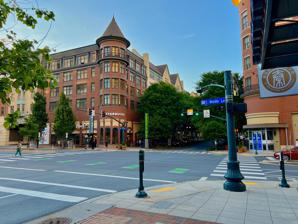
Building: Rockville Town Center
Country: United States of America
Year built: 1972
Shopping mall in Maryland, United States Rockville Town Center Location Rockville, Maryland , United States Coordinates 39°5′7″N 77°9′3″W / 39.08528°N 77.15083°W / 39.08528; -77.15083 Opening date 1995 Website www .rockvillemd .gov /towncenter Rockville Town Center is a town center in Rockville, Maryland .  Opened in 1995, it replaced the demolished Rockville Mall. History 360 panorama of Rockville Town Center In 1962, Rockville became the first small city in Maryland to undertake a federal urban renewal program. Forty-six acres in the town center were bought; old and new buildings were demolished, and street patterns were changed. In their place rose the residential Americana Centre, more county buildings, high-rise offices, and a large shopping mall with 1,560 spaces of underground parking. A decade after the project began, the 500,000-square-foot (46,000 m 2 ), 40 shop Rockville Mall opened in 1972, on 13 acres (53,000 m 2 ). Although designed originally to have Sears and JC Penney as the two anchors, no second lease was ever signed.  The sole anchor at opening was a branch of the Washington, D.C.–based Lansburgh's department store chain. Within a year, Lansburgh's closed and was replaced briefly with a branch of Lit Brothers , followed by a W. & J. Sloane furniture clearance center and Franklin Simon & Co. store. Those stores closed with the bankruptcy of City Stores in 1979. The mall was renamed in 1978 as the Commons at Courthouse Square and by 1981, 35 of the 55 store fronts were vacant. That year, despite the opening of the adjacent Montgomery County Executive Office Building, tenancy eventually dwindled to a handful, the property's New York–based owner, Rockville Development Associates, went bankrupt, and the mall was closed. In 1983, Eisinger-Kilbane of Gaithersburg, Maryland , spent $50 million attempting to redevelop it as a more entertainment-oriented facility. It was reopened as Rockville Metro Center, reflecting the connection at its east end to the newly opened Rockville Metro station across Maryland Route 355 . This renovation brought in the late 1980s a large United Artists theater complex and "Breakers," a billiards parlor. Though these businesses, at the east end of the mall closest to the Metro station, attracted some traffic, the remainder of the mall lacked attractive tenants and therefore remained largely vacant. Rockville Mayor and later Montgomery County executive Doug Duncan launched a massive campaign against the mall, known locally as the "Berlin Wall", in 1993, arguing that the large, scarcely occupied facility was a millstone holding back downtown development and limiting the city's property tax intake. His argument struck a chord with the majority in Rockville, and the west end of the mall was finally torn down in 1995 (the portion connected to the Metro station still exists as an office/health care/fitness center complex that is not recognizable as having once been part of a mall). By 1996, a park was constructed on the site around the old courthouse building and the movie complex. New York–based Essex Capital Partners purchased the mall from Marine Midland Bank in 1998. Later that year, they opened the first phase of the $300 million Rockville Center project, which included renovated and expanded theaters and a "restaurant row." Starting in 2004, redevelopment continued with the 60-acre (240,000 m 2 ) Rockville Town Center project.  The $370 million mixed use center, is a public / private venture and includes the Rockville Branch of the Montgomery County Library; Rockville Arts and Innovation Center; ground-level retail, restaurants, shops, food stores; public parking garages; and about 680 units of residential housing in a pedestrian friendly setting. On July 17, 2007, the 12-acre (49,000 m 2 ) Rockville Town Square (Phase I of the Rockville Town Center project) opened with 27 shops and restaurants, including a Gordon Biersch brewery , Gifford's Ice Cream and an Aveda day spa which have all been closed. In September 2007, the 28,000 square feet (2,600 m 2 ) nonprofit Metropolitan Center for the Visual Arts (VisArts), a former Rockville Mall tenant, opened its doors as a center for classes, galleries and programs. Gallery Back of Rockville Town Square stage area Dawson's Market Rockville Town Square Ice Rink Rockville Town Square closed off street Rockville Town Square street Dawson's Side Rockville Town Square and Rockville Library Back of Rockville Town Square References